Jack-O

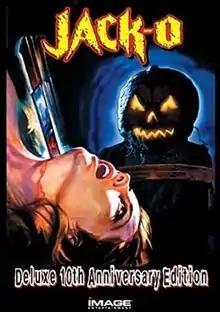
DVD cover

Jack-O a 1995 American horror film directed and co-produced by Steve Latshaw and executive produced by Fred Olen Ray. It is the third collaboration between Latshaw as director and Ray as executive producer, following 1993's "Dark Universe" and 1994's "".